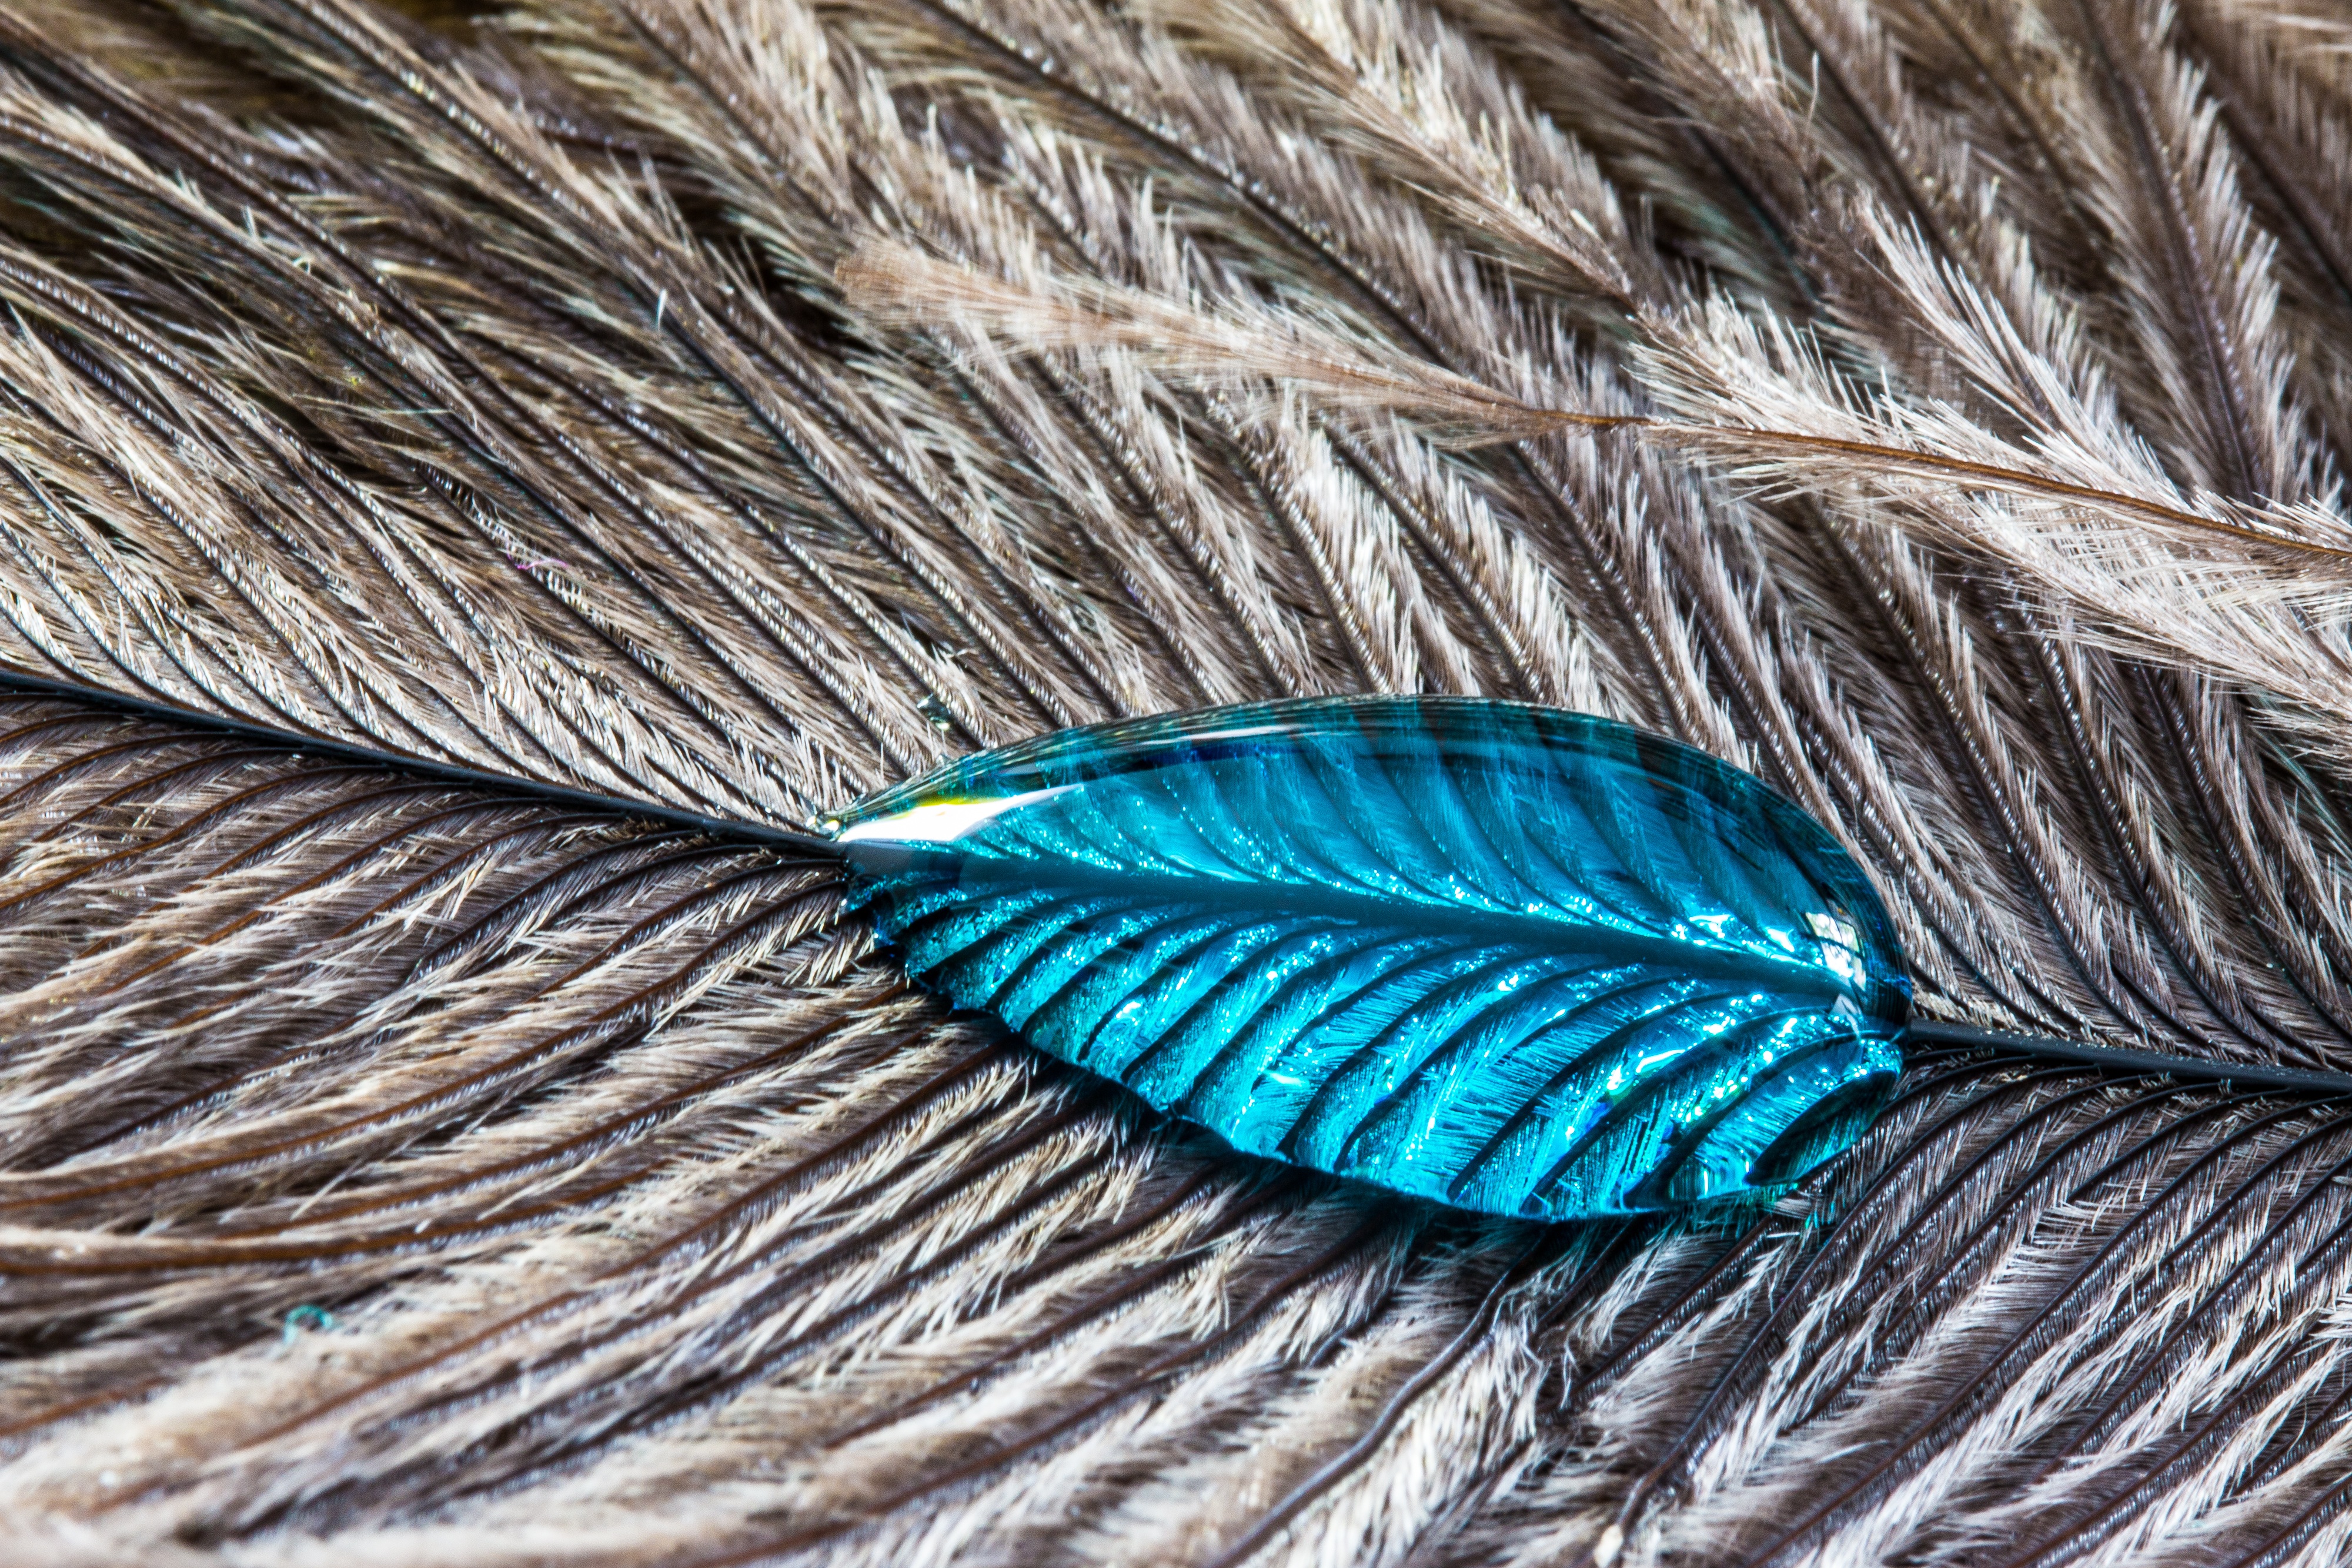
liquid, bird, wing, texture, spring, macro, close, feather, material, drip, thread, textile, background, vertebrate, drop of water, bird feather, strauss spring, fashion accessory